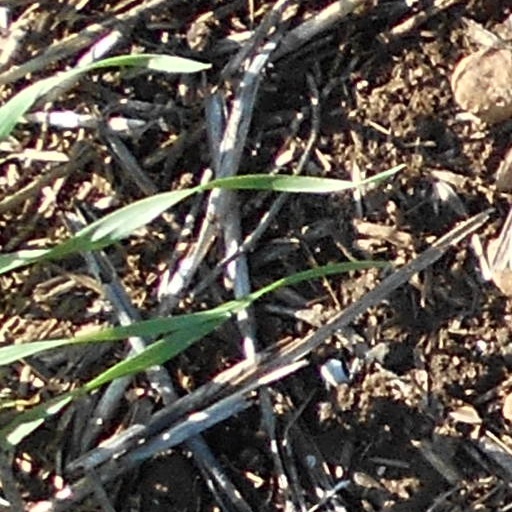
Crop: wheat